The Snow Queen (1957 film)

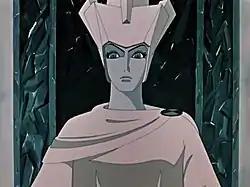

In 1959, the film was dubbed into English and released by Universal Pictures with the voices of Sandra Dee and Tommy Kirk as Gerda and Kai. The film was introduced by a six-minute live-action Christmas prologue featuring TV personality Art Linkletter, as well as a two-minute montage. In the prologue, Linkletter recited the following rhyme just before the film began: "One snowflake two/three snowflakes four/And now you'll see 'The Snow Queen'/if you add a million more." The American version also contained an entirely rewritten musical score and had three new songs in English, two of which replaced the Russian songs (the other one was in the montage). Hollywood Russian composer Joseph Gershenson composed the score for the 1959 film.